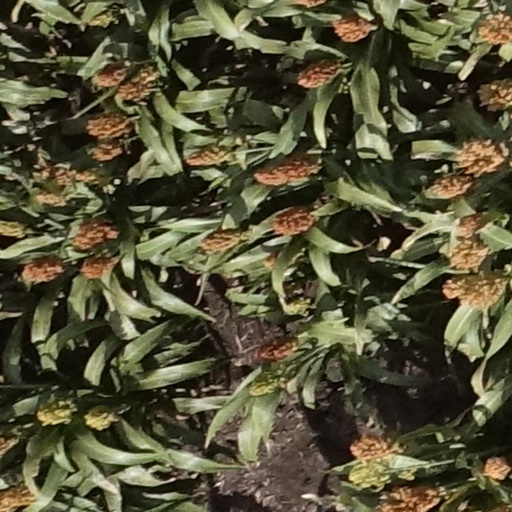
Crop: sorghum